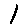
Label: 1